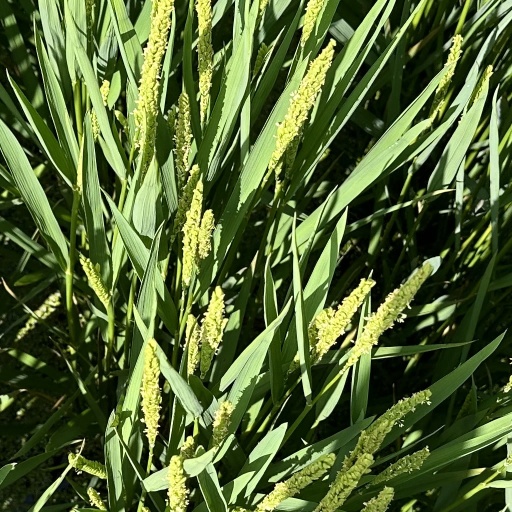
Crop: rice